Antalo Limestone

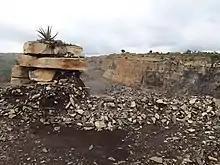
Quarry in the third member of Antalo Limestone at May Qarano in Dogu’a Tembien

The limestones and marls of the Antalo Sequence also hold shale and calcareous sandstone layers. The Antalo Limestone comprises four members: (1) a basal member with grainstone and wackestone lithologies, with marly interlayers and in the upper part stromatoporoid coral-like level; (2) sandy limestone deposited in estuaries and lagoons; (3) micritic (very fine grained) limestone with intercalations of wackestone and coquina beds deposited in relatively deep water; and (4) a succession of marls and limestone, with cherty limestone at the base.